Impact of the Eras Tour

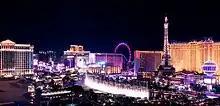
The tour replenished the economy of Las Vegas to "pre-pandemic levels".

The Eras Tour fueled the commerce and economies of various cities and territories. According to "Billboard", "the arrival of Eras in a new town every weekend brought with it not only an avalanche of hype, media attention and near-groveling from the host cities, but enough traveling business to give local economies a notable boost." Financial analysts called it the "TSwift Lift" to the economy after the COVID-19 recession. "The Wall Street Journal" coined the term "Taylornomics" to explain the economics involved in and around the Eras Tour. Economist Mara Klaunig stated that "people are willing to travel far and wide to see [Swift]", making the tour a unique case of economic study. A number of business executives reported the tour's favorable impact on their companies' performance. According to JLL, the tour generated approximately US$1 billion in additional revenue for the hoteling industry across the United States, Europe and Asia, with an impact "rivaling traditional tourism drivers like the Super Bowl and even the Olympics during its peak periods."